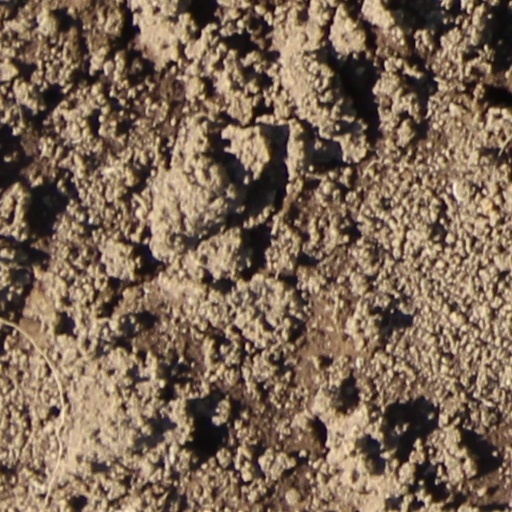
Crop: wheat